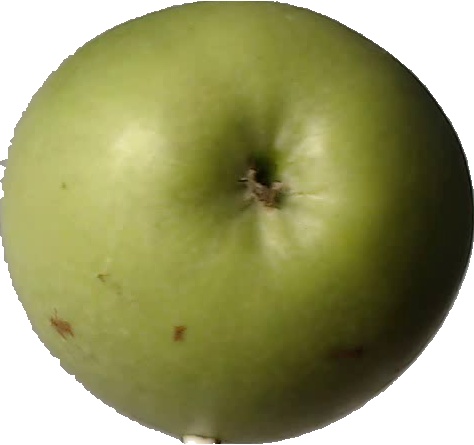
Label: apple_granny_smith_1